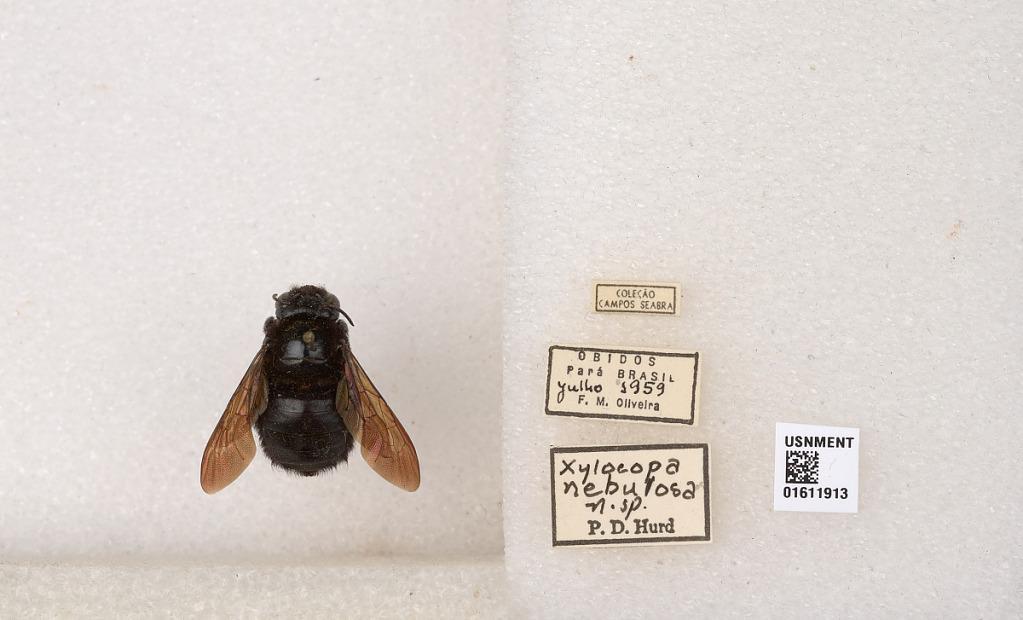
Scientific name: Xylocopa
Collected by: H. Hoogstraal
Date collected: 1959-7-1
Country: Brazil
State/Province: Para
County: Obidos
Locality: Obidos
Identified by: Hurd, P. D.